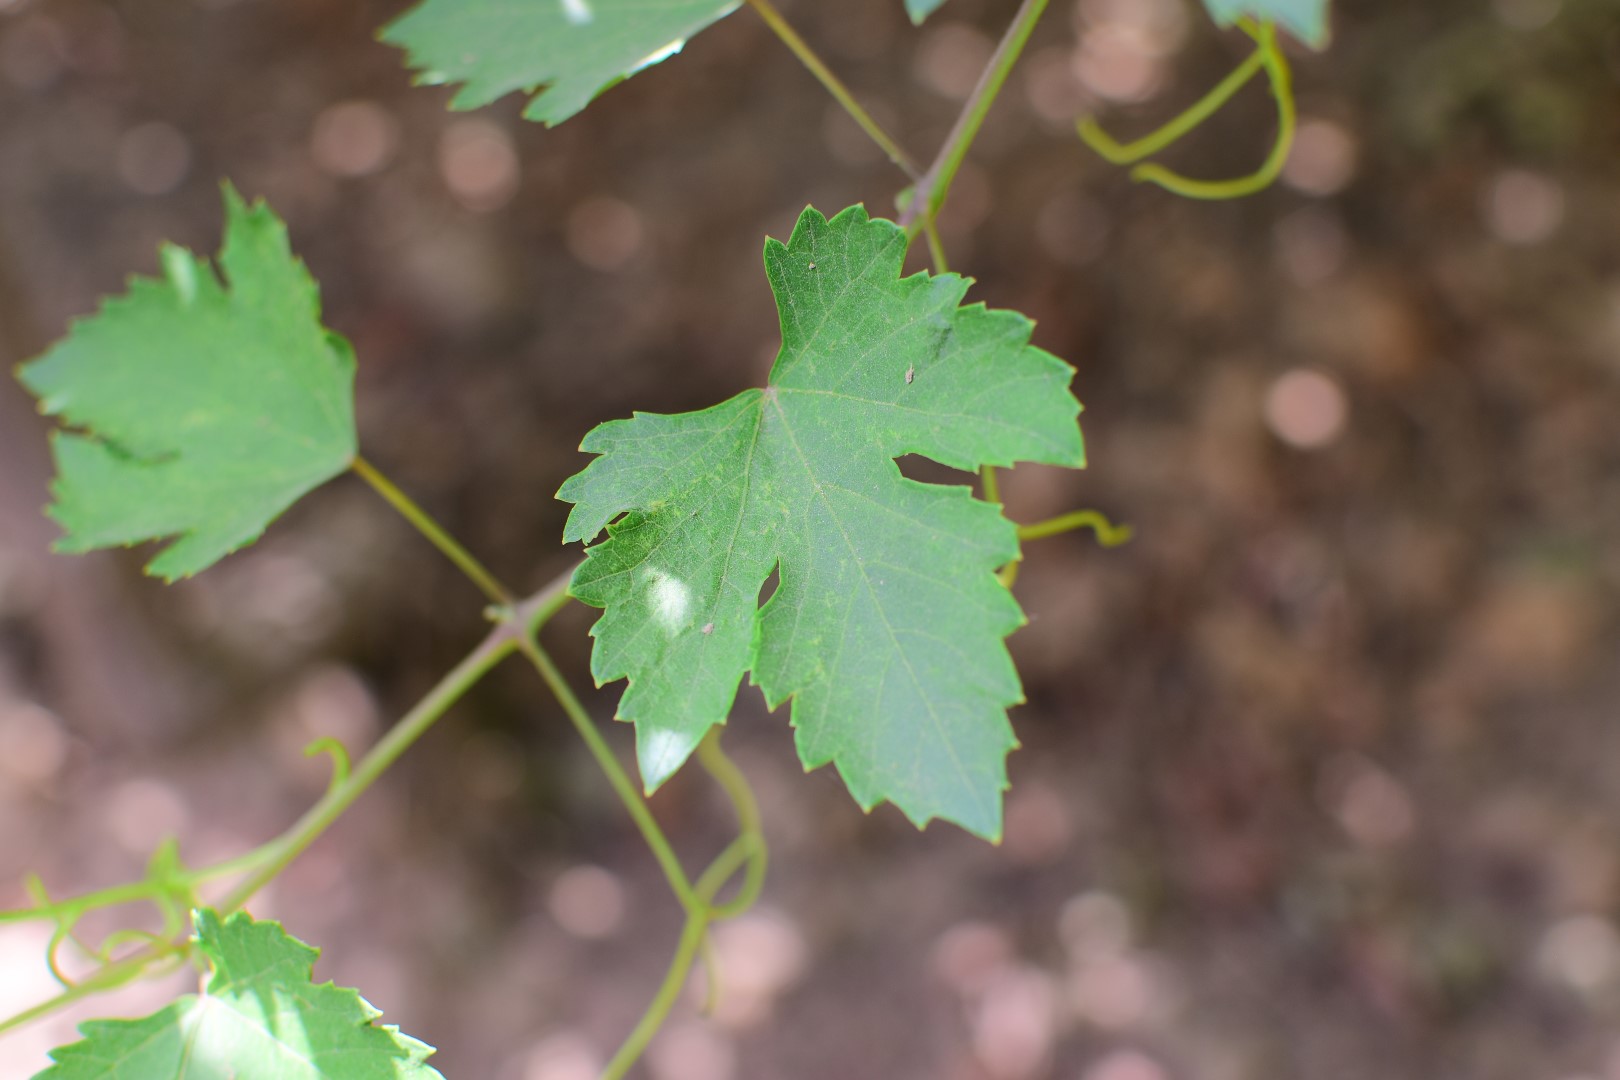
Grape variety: Kamali